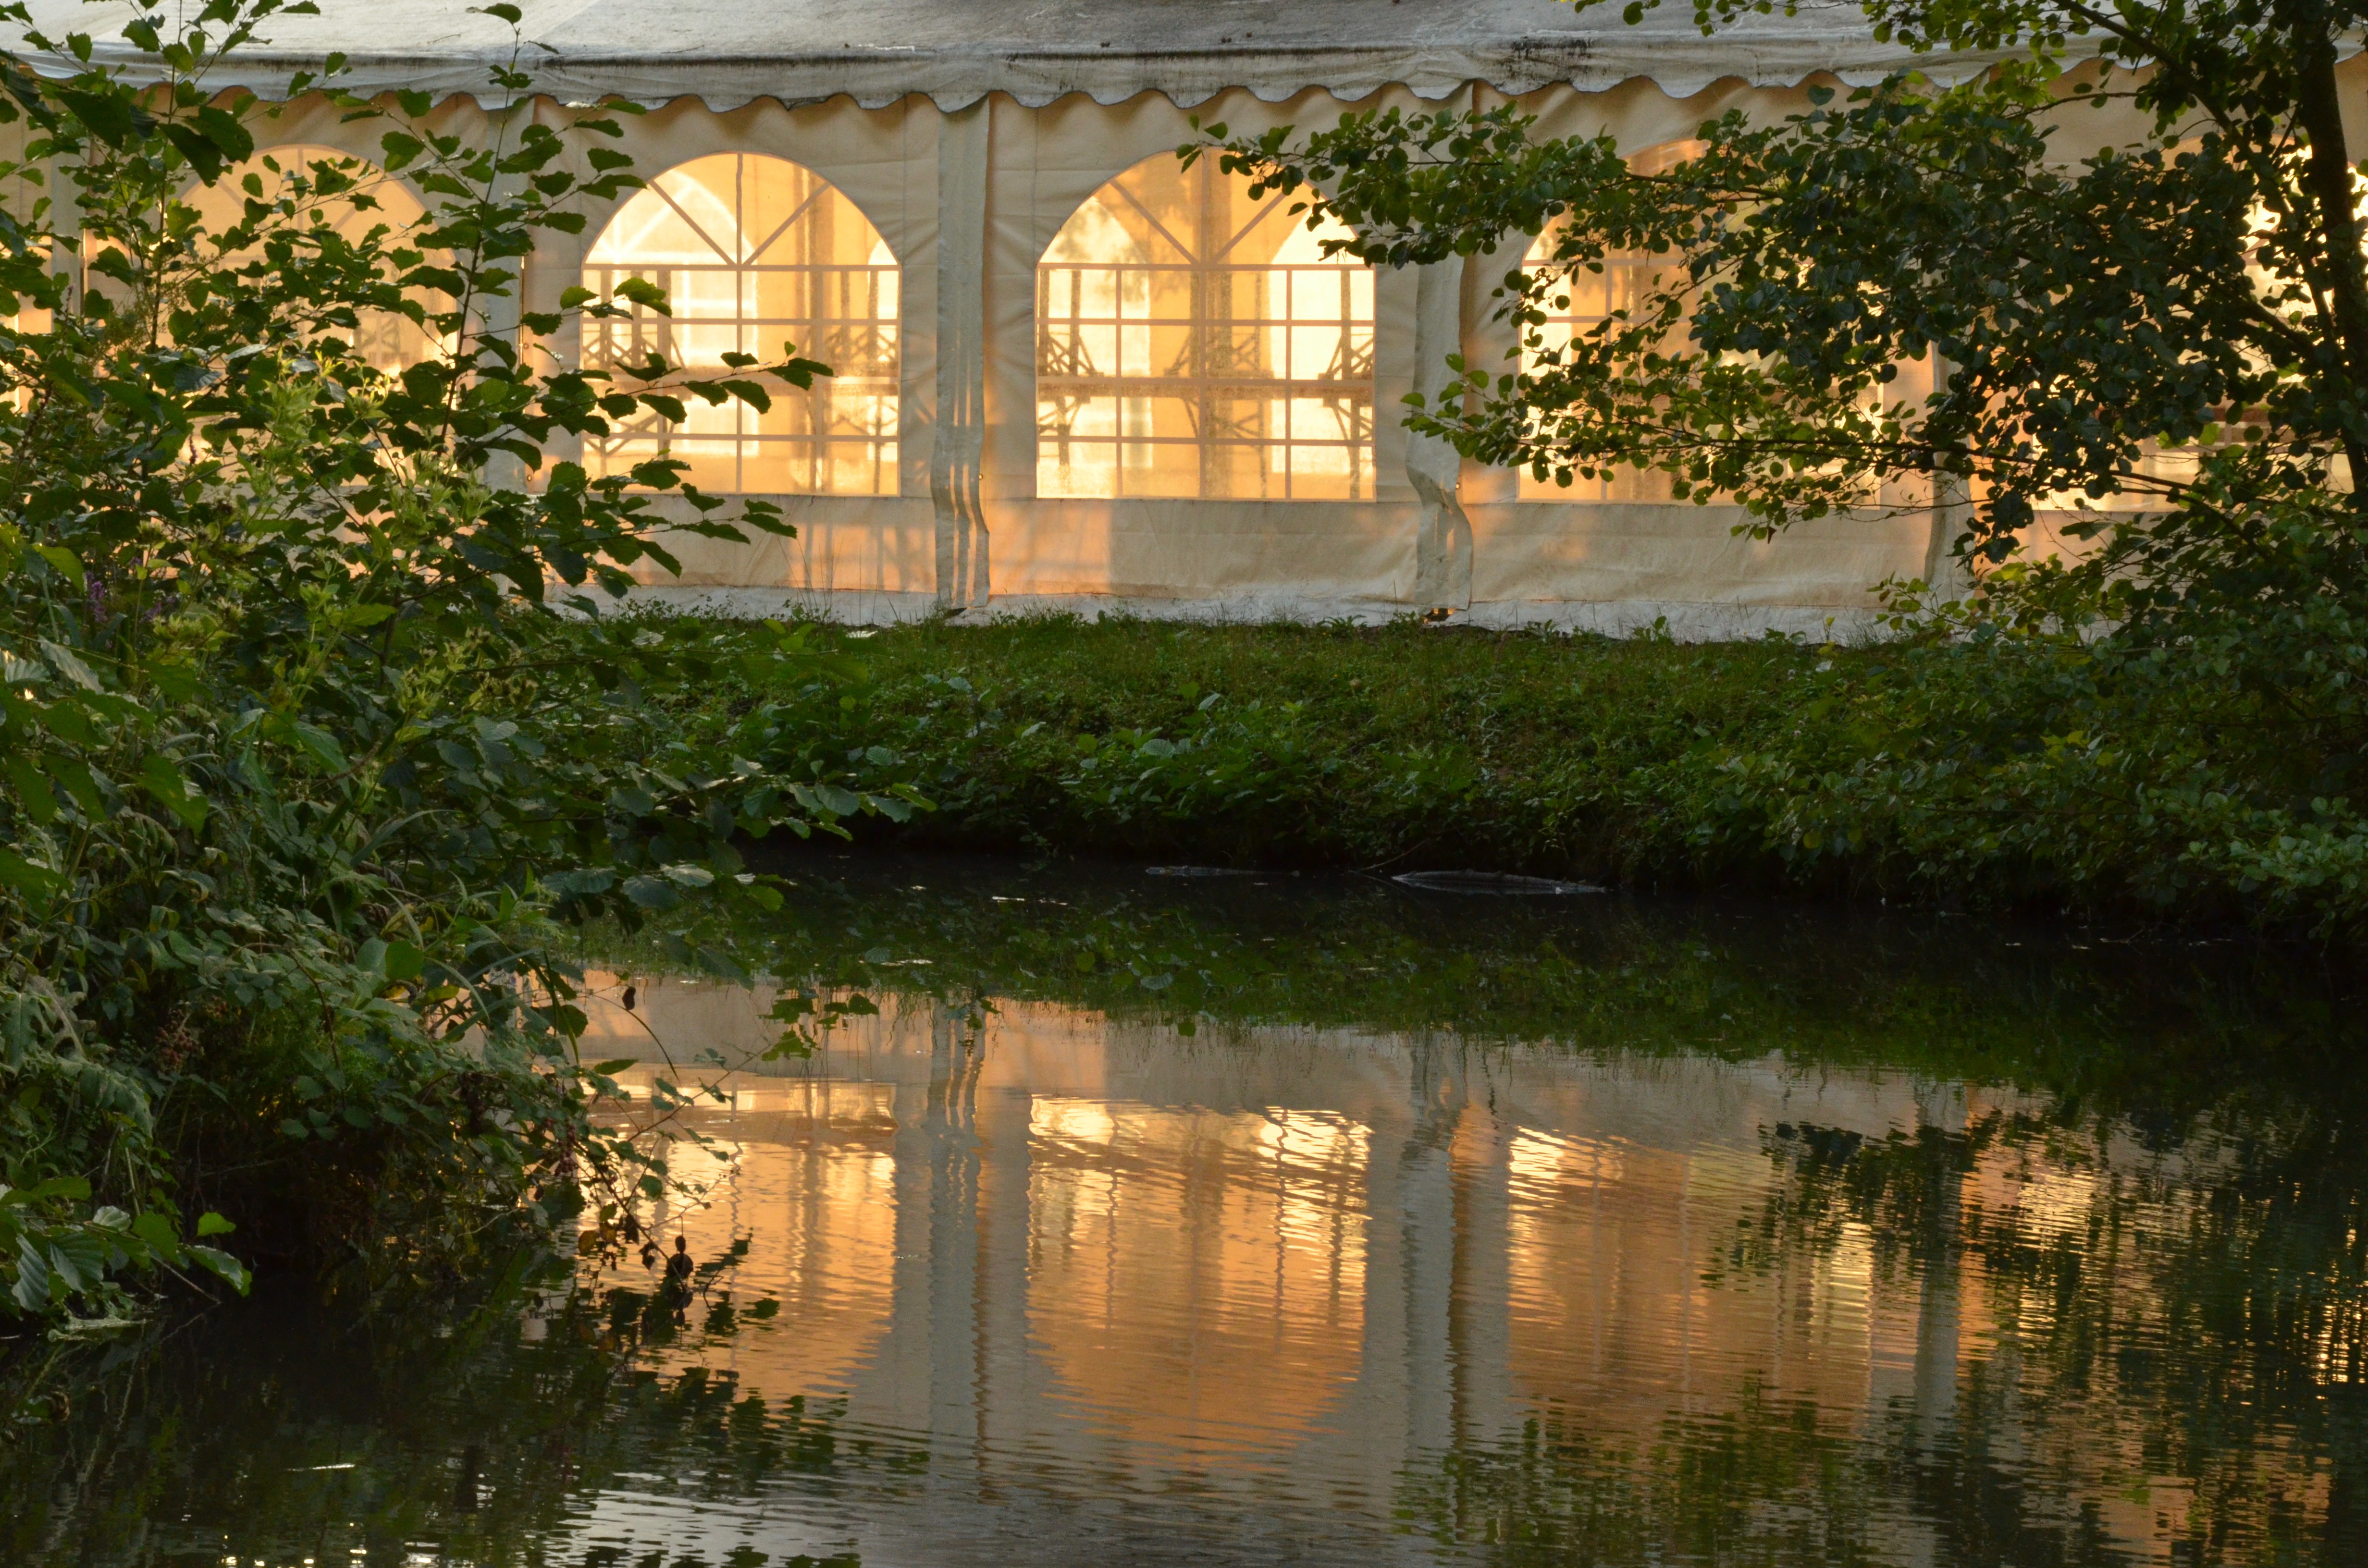
tree, water, nature, light, sunset, house, sunlight, river, pond, reflection, autumn, garden, waterway, tent, estate, reflecting pool